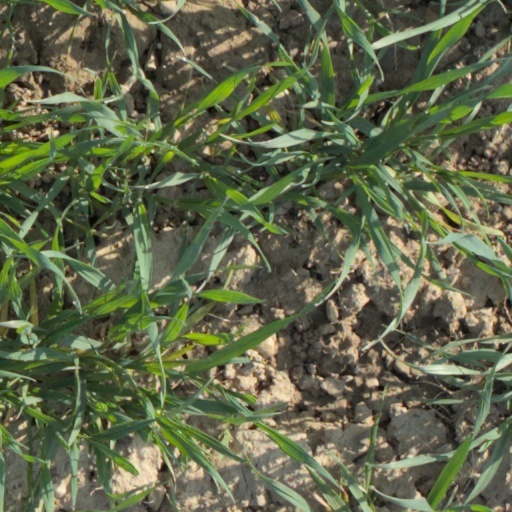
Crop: wheat